Denis G. Lillie

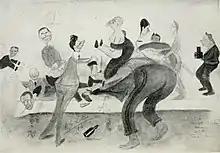
"A Quiet Sunday Evening on the "Terra Nova"", 1910

Lillie never went ashore in Antarctica, but explored other southern islands. He also paid special attention to whales and dolphins, recording all those seen from the ship. In October 1911 he visited the Whaling Station at Whangamumu, near the Bay of Islands, New Zealand, and in 1912 spent July to October in the same region on two floating factories belonging to the New Zealand Whaling Company. In June 1911 he gave a lecture on whale natural history at the Philosophical Institute of Canterbury, and published his observations after the expedition, describing a new species of dolphin: "Lagenorhynchus wilsoni" (now regarded as a taxonomic synonym of "L. cruciger", the hourglass dolphin).